Anopheles gambiae

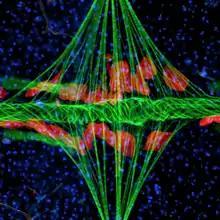
The tube-like heart (green) extends along the body, interlinked with the diamond-shaped alary muscles (also green) and surrounded by pericardial cells (red). Blue depicts cell nuclei.

The Anopheles gambiae complex consists of at least seven morphologically indistinguishable species of mosquitoes in the genus "Anopheles". The complex was recognised in the 1960s and includes the most important vectors of malaria in sub-Saharan Africa, particularly of the most dangerous malaria parasite, "Plasmodium falciparum". It is one of the most efficient malaria vectors known. The "An. gambiae" mosquito additionally transmits "Wuchereria bancrofti" which causes lymphatic filariasis, a symptom of which is elephantiasis.